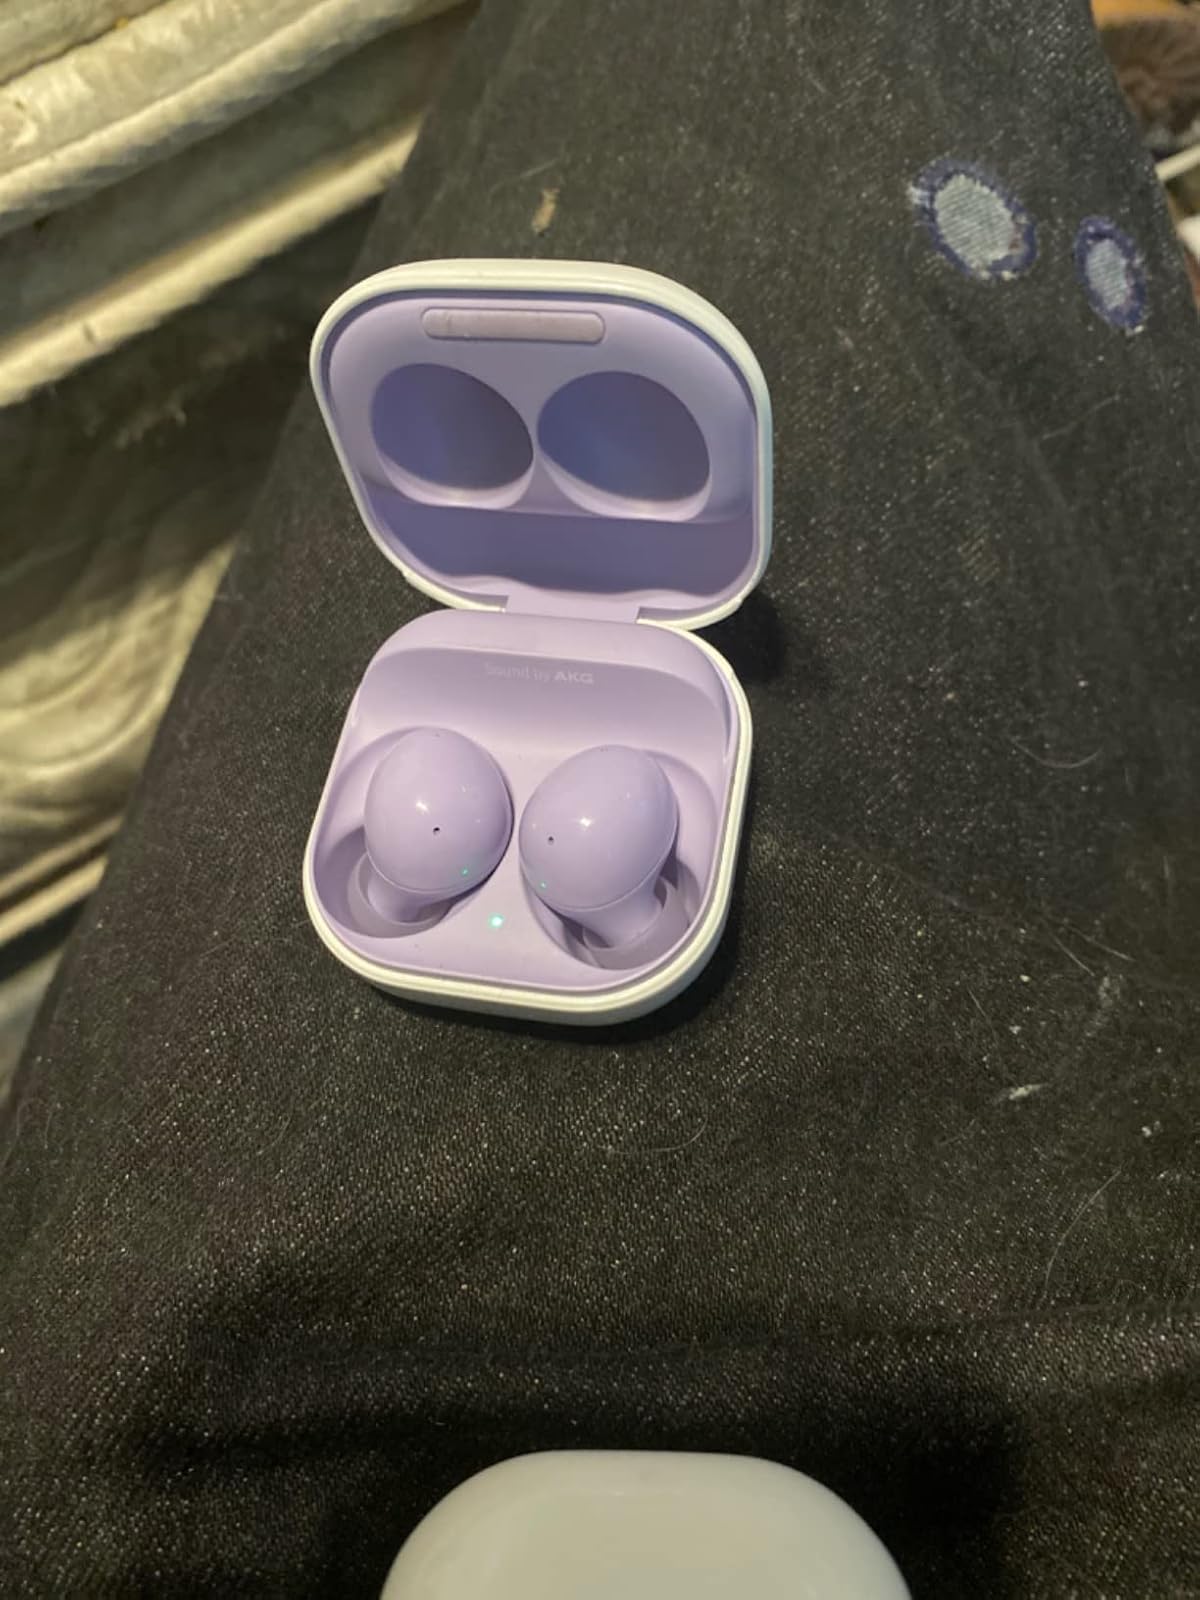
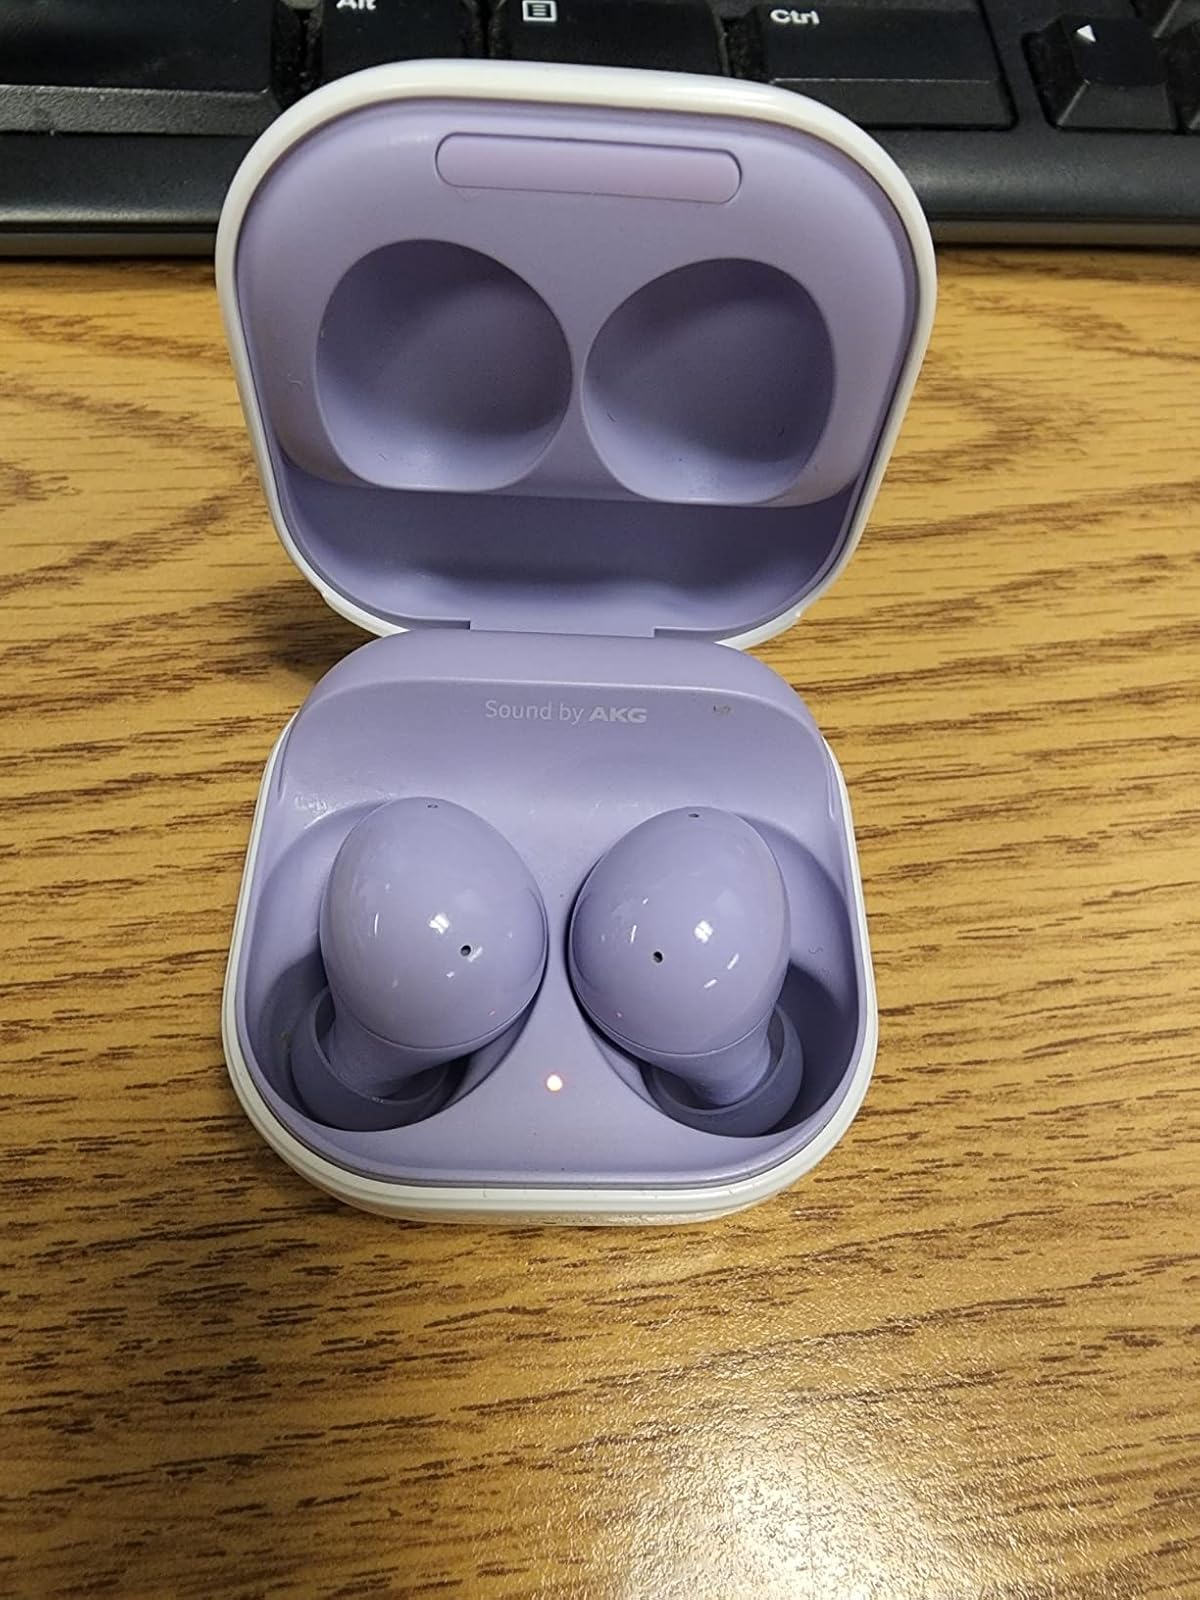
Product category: earbuds
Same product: yes